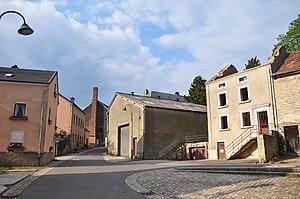
Rue du Bois au centre ville de Beaufort, Luxembourg